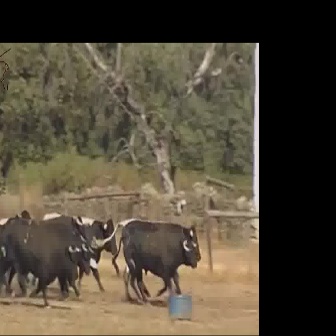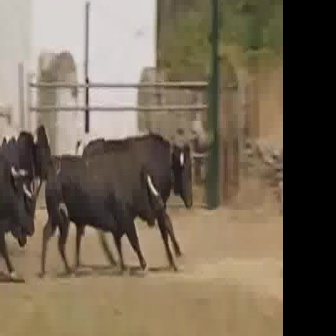
  Please identify the target specified by the bounding box [111,218,197,304] in the first image and locate it in the second image. Return the coordinates in [x_min,y_min,x_max,y_max] format.
Answer: [29,148,160,278]